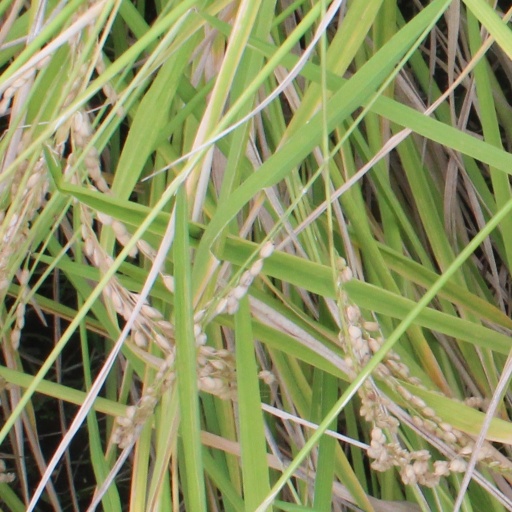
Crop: rice